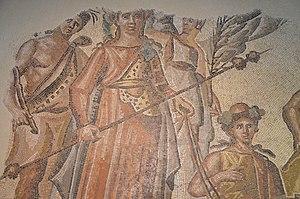
Dans la mythologie grecque, Ampélos est un jeune satyre, éromène aimé de Dionysos. Sa mort donne naissance à la vigne et au vin.